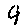
Label: 9